Hertford, Luton and Dunstable Railway

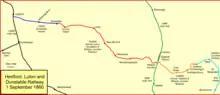
The Hertford, Luton and Dunstable Railway on full opening

The London and Birmingham Railway opened its line in 1838, passing Leighton, later named Leighton Buzzard. Luton and Dunstable were important manufacturing towns, and in 1841 a scheme was put forward for a branch line from Leighton to Dunstable and Luton. George Stephenson planned a scheme for the line, but there was opposition from Luton interests to some of the public land that was to be taken, and the scheme failed.